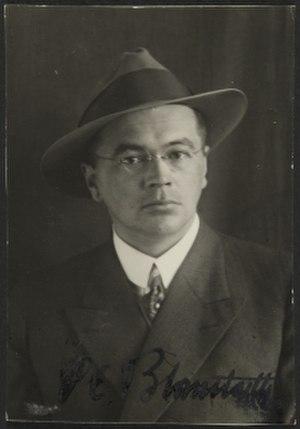
Pauli Ernesti Blomstedt est un architecte finlandais dont le style passera du classicisme au fonctionnalisme.